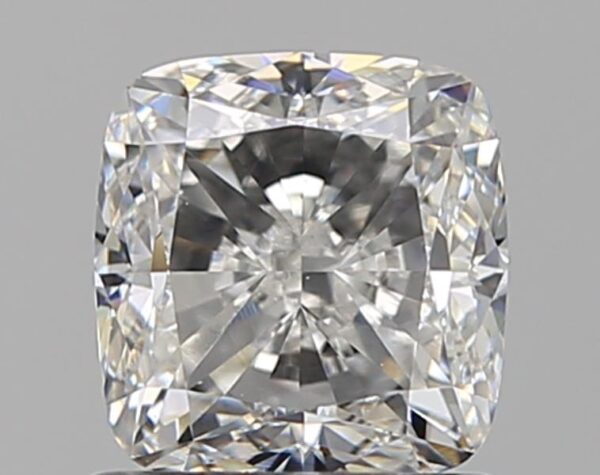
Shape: cushion
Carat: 1.21
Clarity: VS1
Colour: D
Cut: GD
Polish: EX
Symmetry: VG
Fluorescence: ST
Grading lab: GIA
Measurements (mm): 5.82 x 5.56 x 4